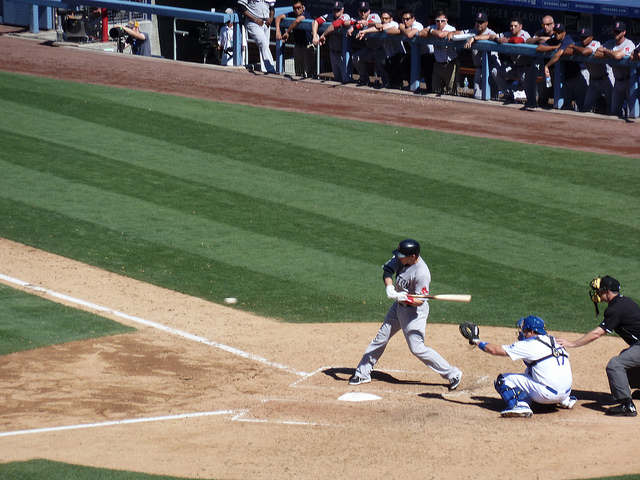
cầu thủ đánh bóng đang trong tư thế đánh bóng